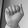
ASL letter: A